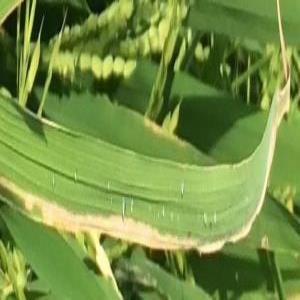
Disease: Bacterialblight